Loudspeaker measurement

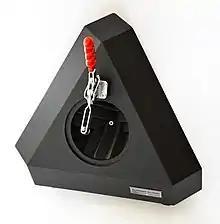

A tetrahedral chamber is capable of measuring the low frequency limit of the driver without the large footprint required by an anechoic chamber. This compact measurement system for loudspeaker drivers is defined in IEC 60268-21:2018, IEC 60268-22:2020 and AES73id-2019.